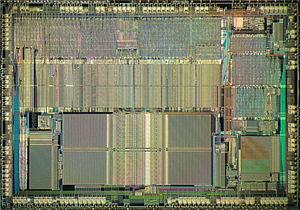
800 nm est l'évolution de l'essai précédent du processus 1 µm.